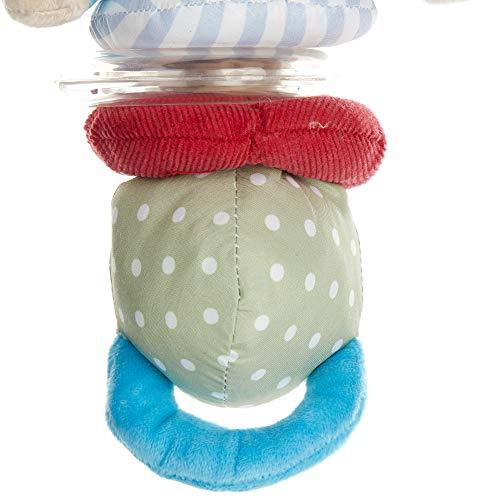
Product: Peter Rabbit Bunny On The Go Activity Toy
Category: Toys & Games | Baby & Toddler Toys
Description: CUTE AND BLUE: Sweet and playful, the pink Beatrix Potter Peter Bunny toy is an adorable interactive toy your little one will love.
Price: $10.67